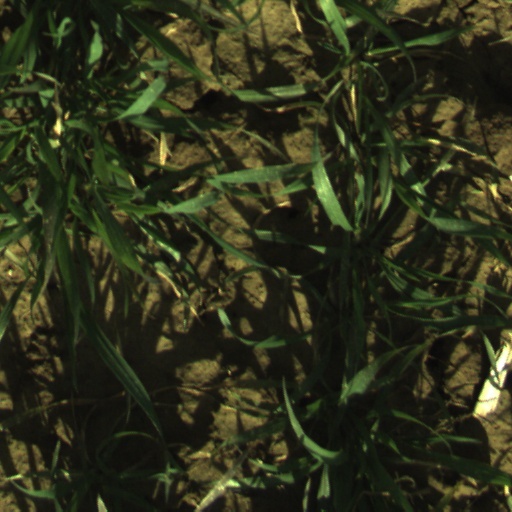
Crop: wheat